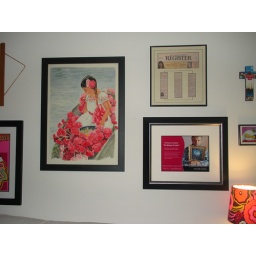
A wall in my home office